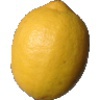
Label: lemon